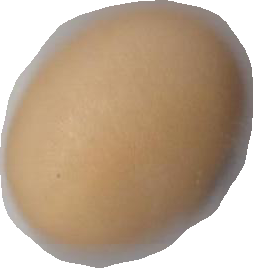
Variety: Anjasmoro